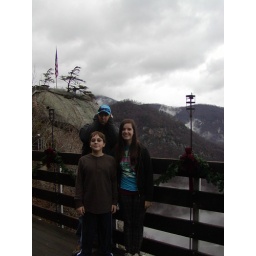
WWe visited Chimeny rock park in NC. It had the most amazing views on the mountains